DAANES–Syria relations

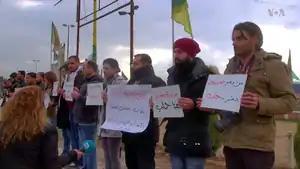
A demonstration in Qamishli in solidarity with residents of Aleppo on the day the Battle of Aleppo ended; 22 December 2016

On January 13, 2016, the Asayish attacked the government-backed Sootoro militia's checkpoints in Qamishli, resulting in the death of one Sootoro militant, although the militias reconciled on January 18.